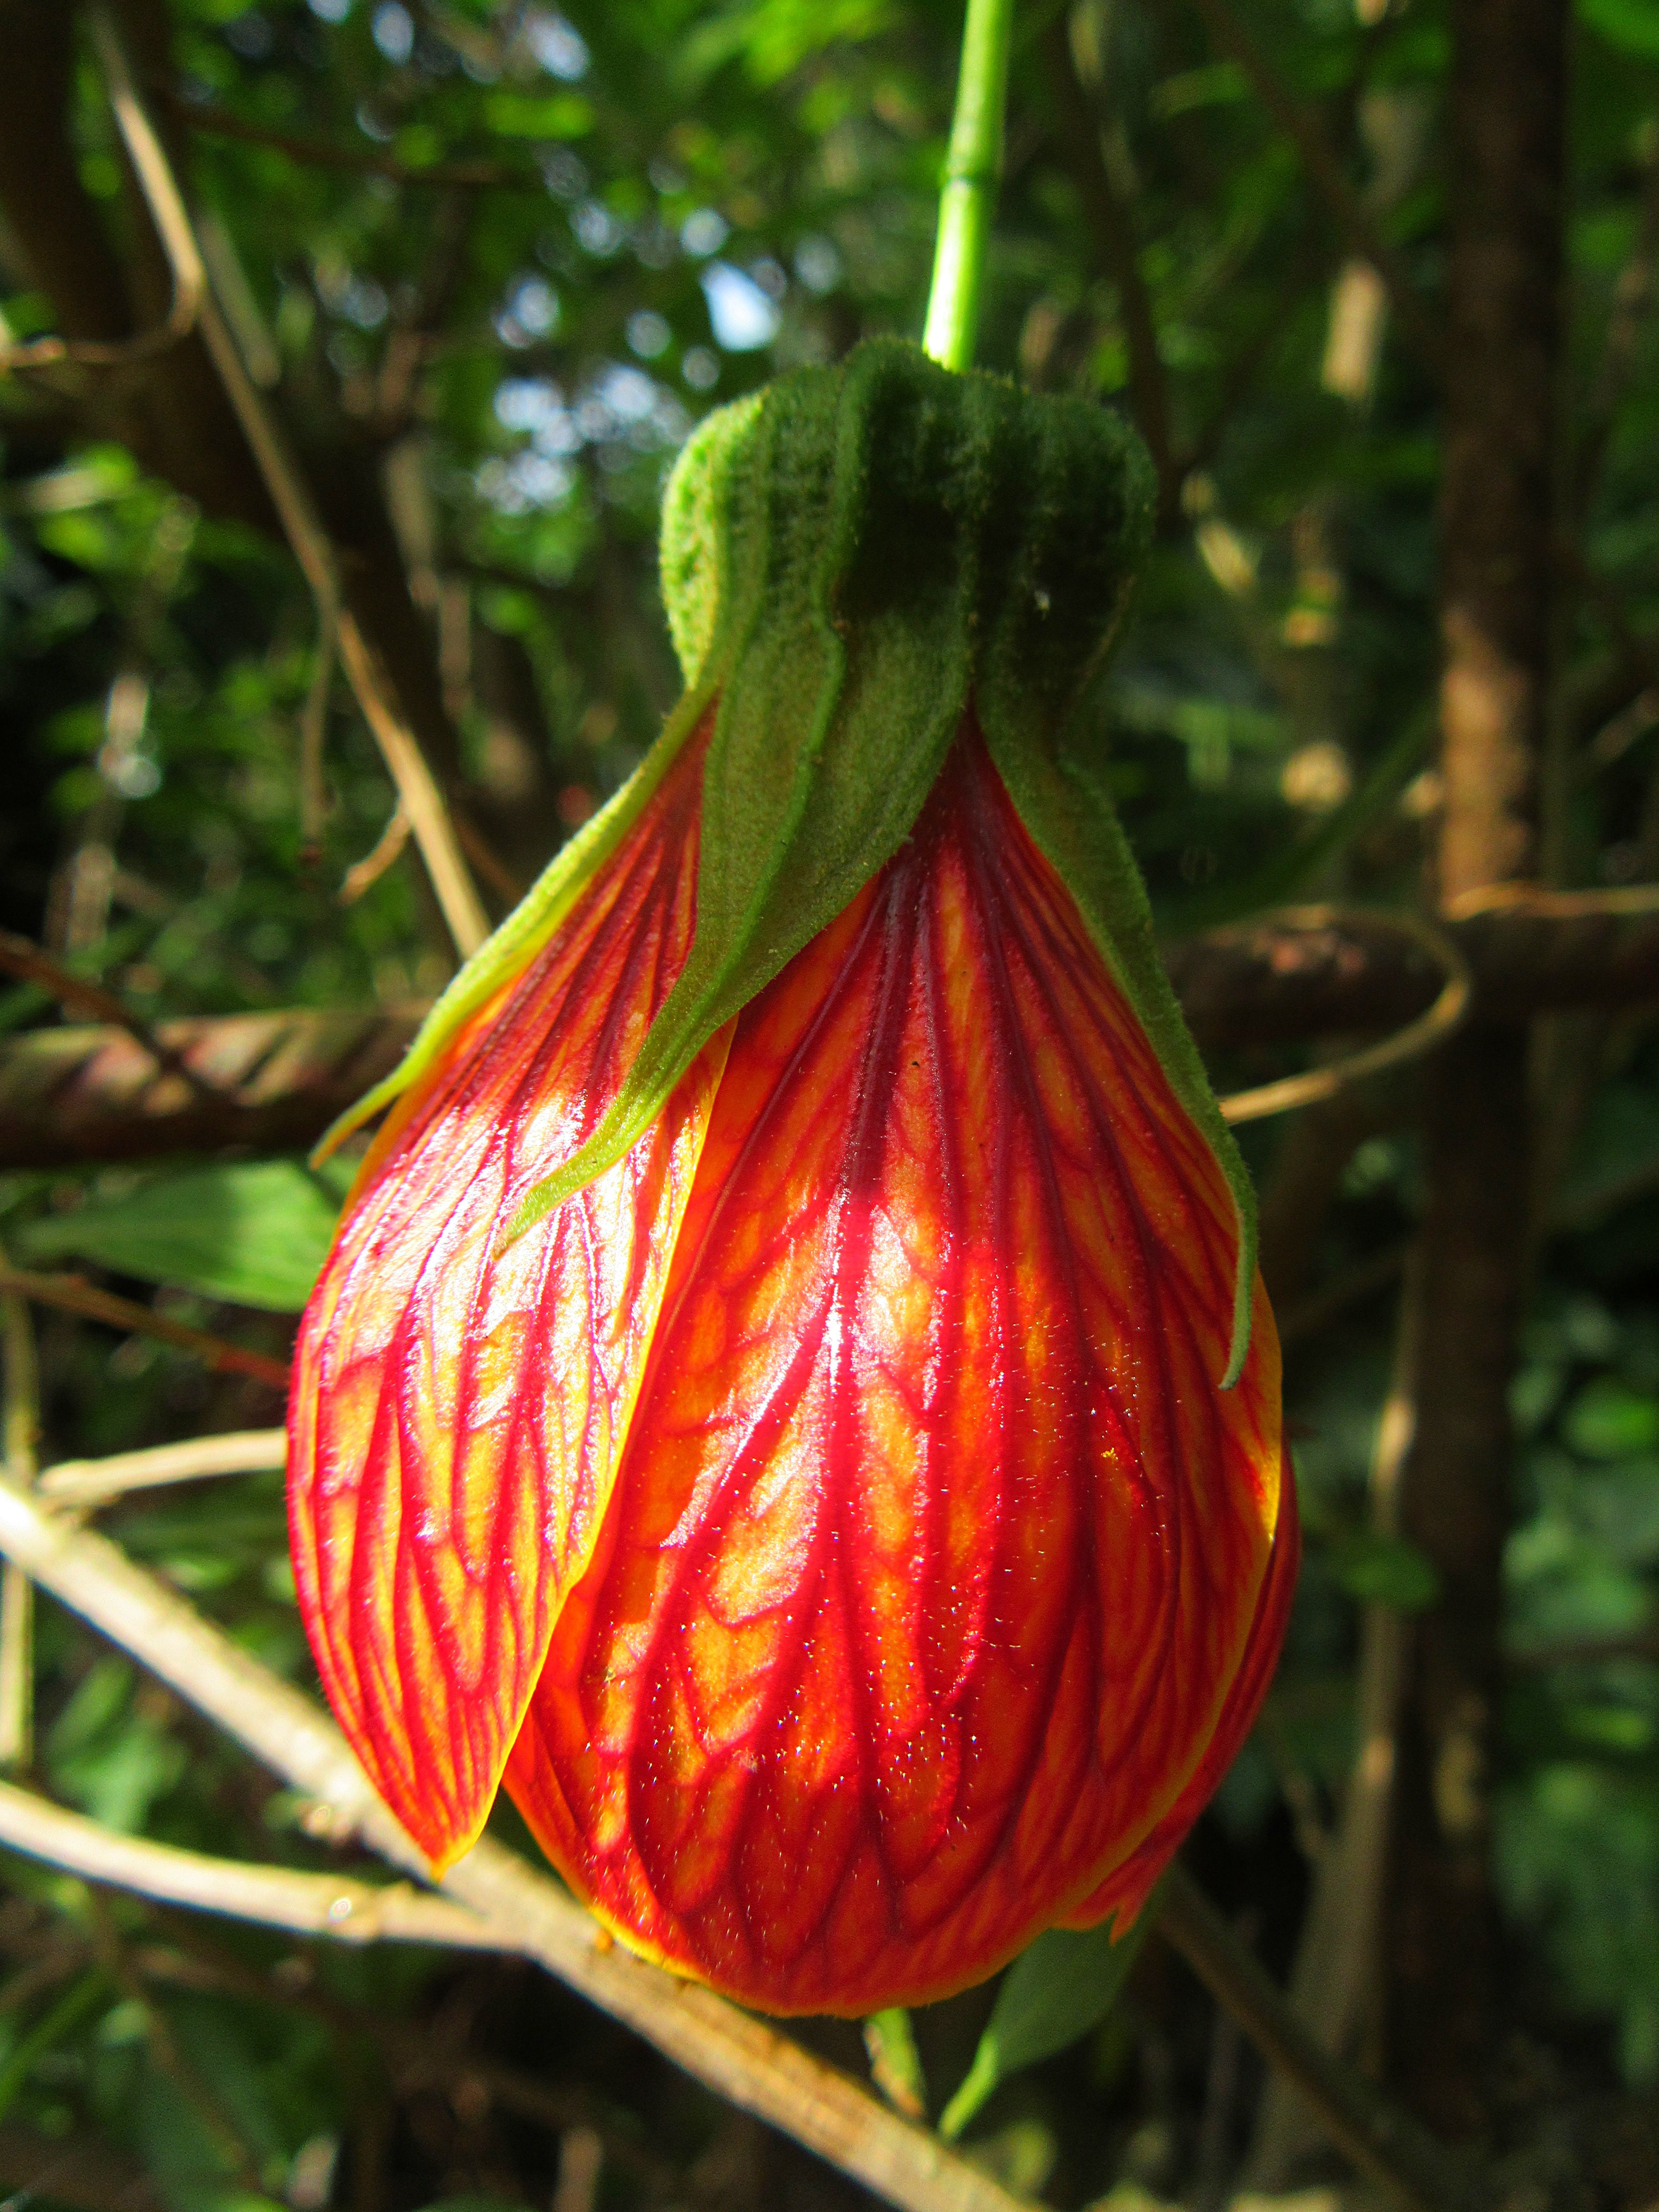
nature, plant, flower, bloom, macro, botany, flora, fritillaria, cypripedium, flowering plant, abutilon pictum, red flower petals, plant stem, land plant, snake's head